Benjamin L. Fairchild

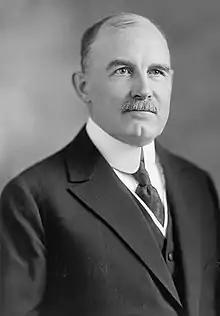
Benjamin L. Fairchild, New York Congressman

Benjamin Lewis Fairchild (January 5, 1863 – October 25, 1946) was a U.S. Representative from New York.